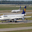
Label: airplane